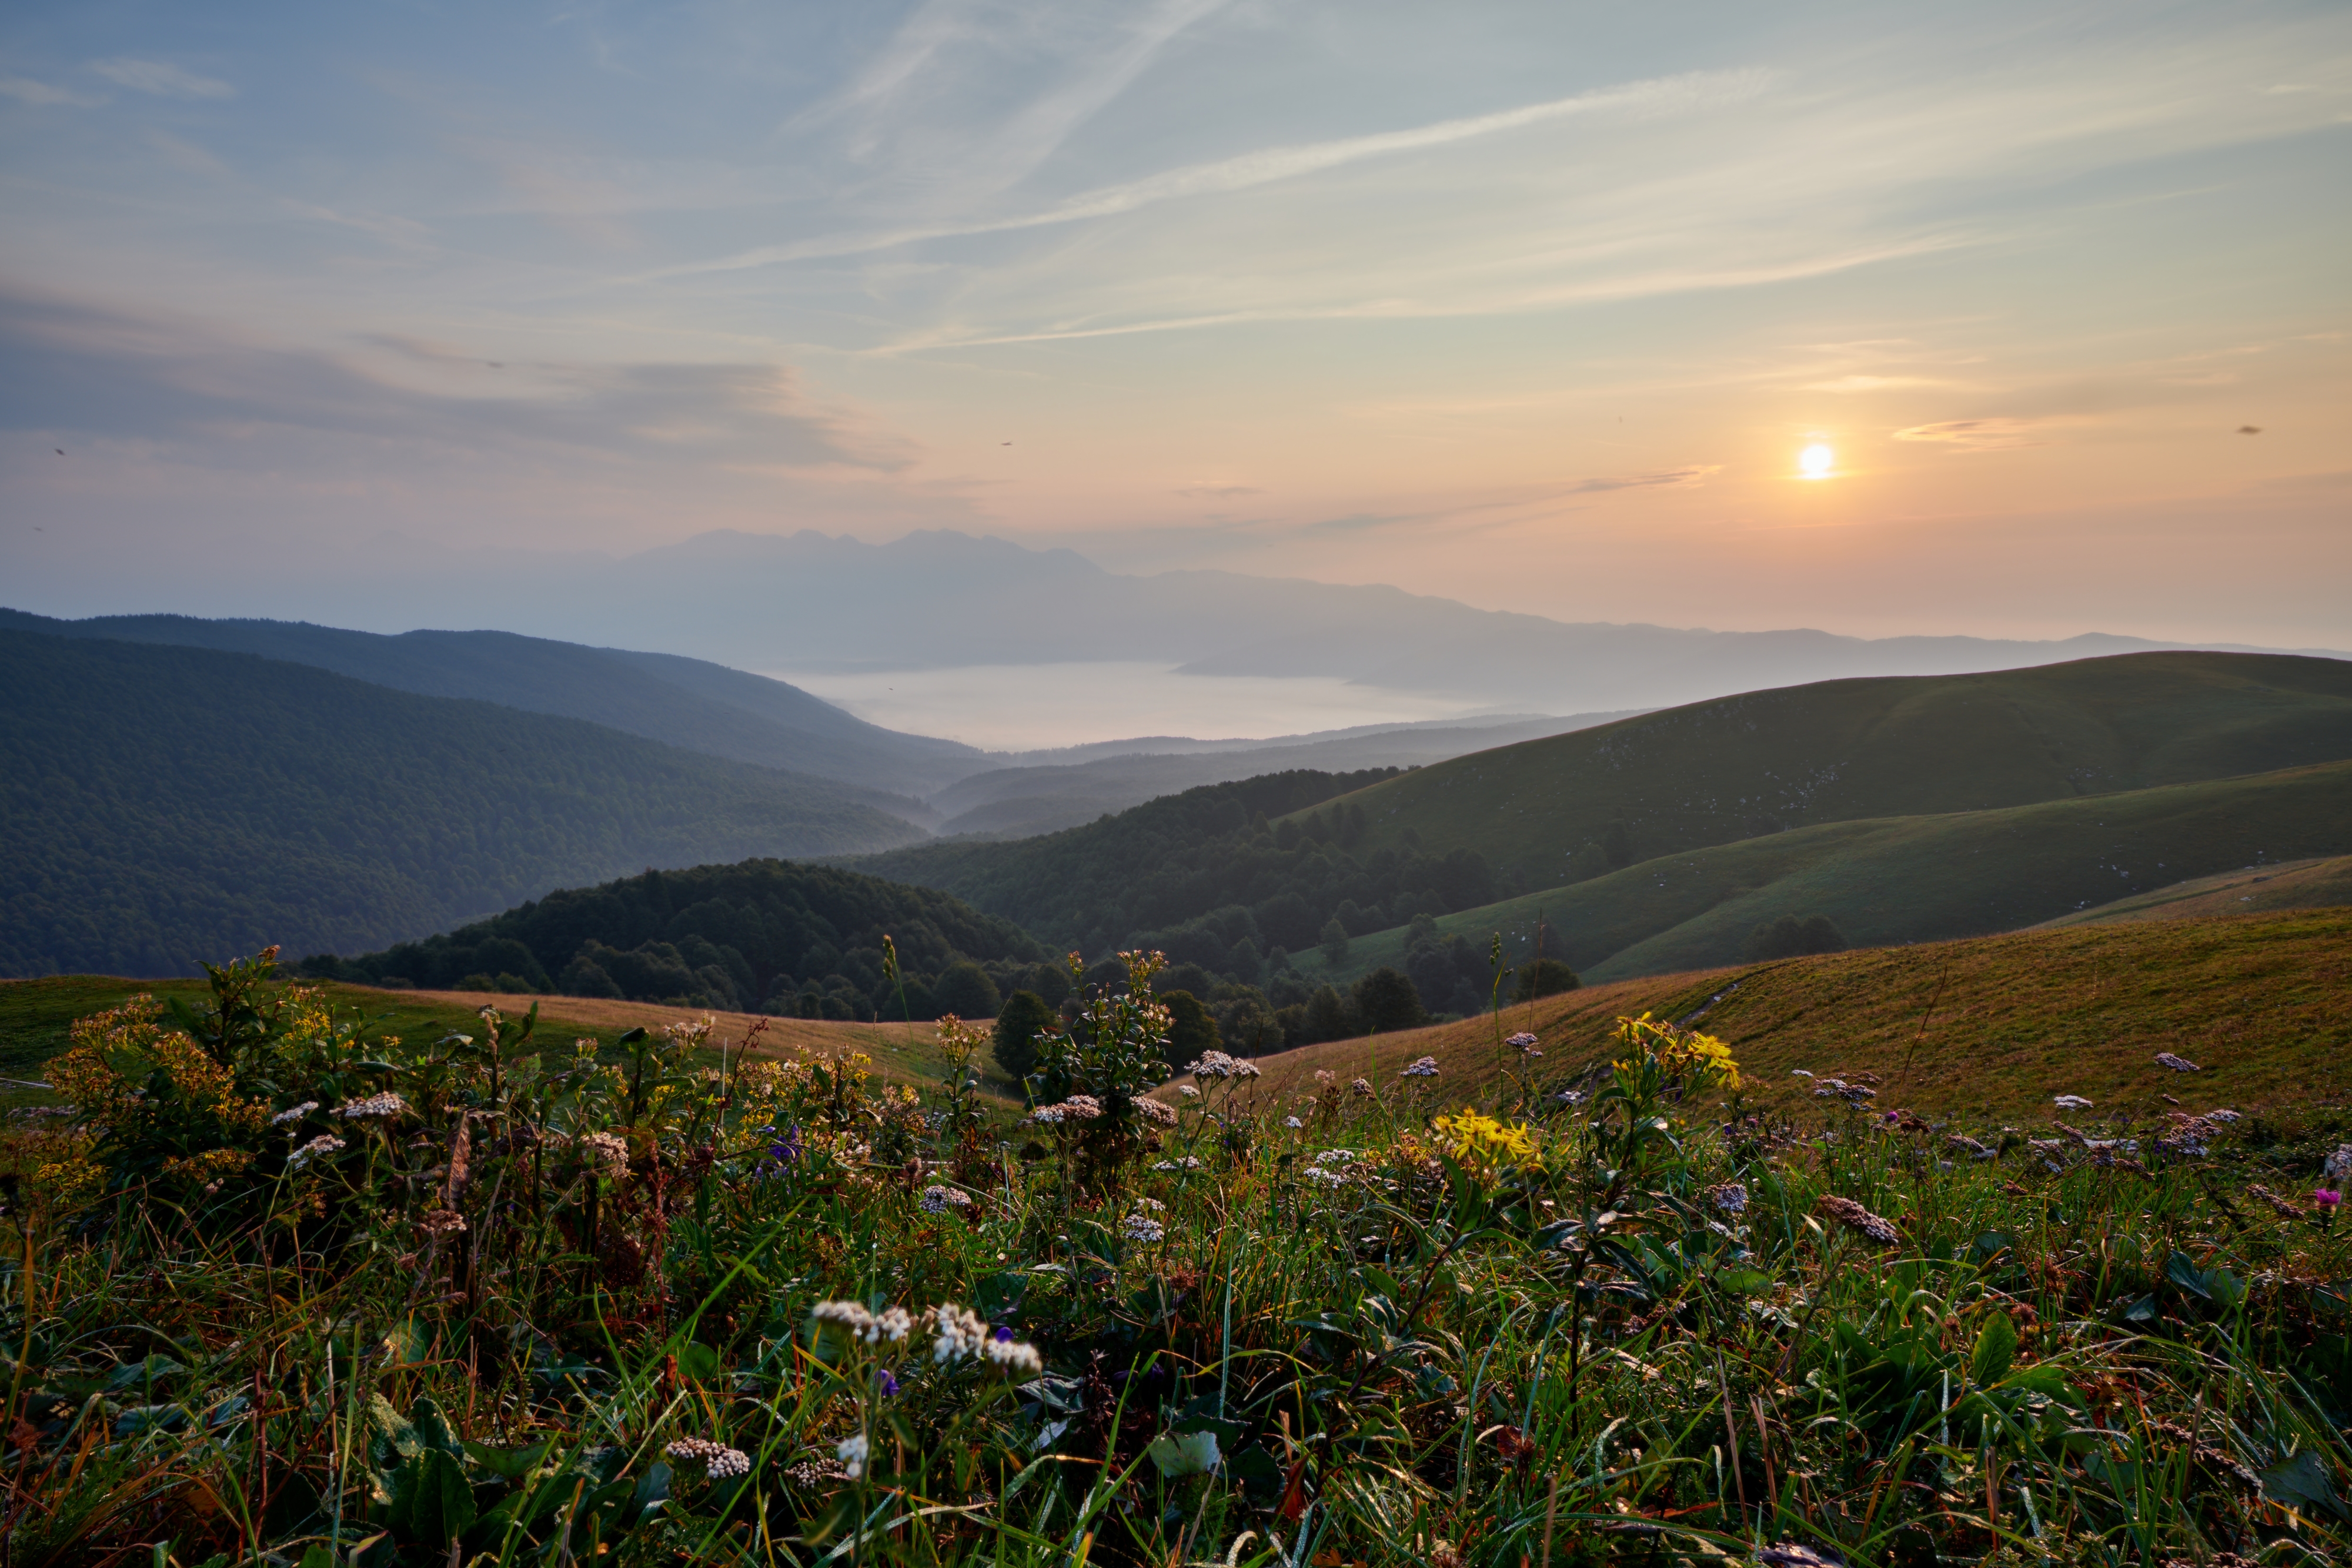
mountain, nature, sky, mountainous landforms, hill, highland, vegetation, natural landscape, natural environment, wilderness, atmospheric phenomenon, morning, hill station, cloud, evening, horizon, sunlight, wildflower, sunrise, sunset, fell, ridge, landscape, grassland, rural area, grass, tree, plain, valley, mountain range, plant, meadow, chaparral, flower, national park, mount scenery, field, prairie, dusk, dawn